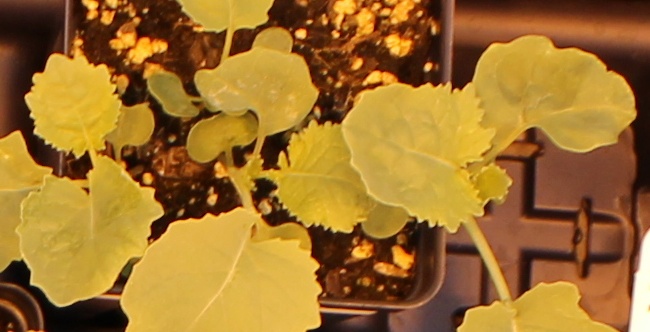
Label: Canola